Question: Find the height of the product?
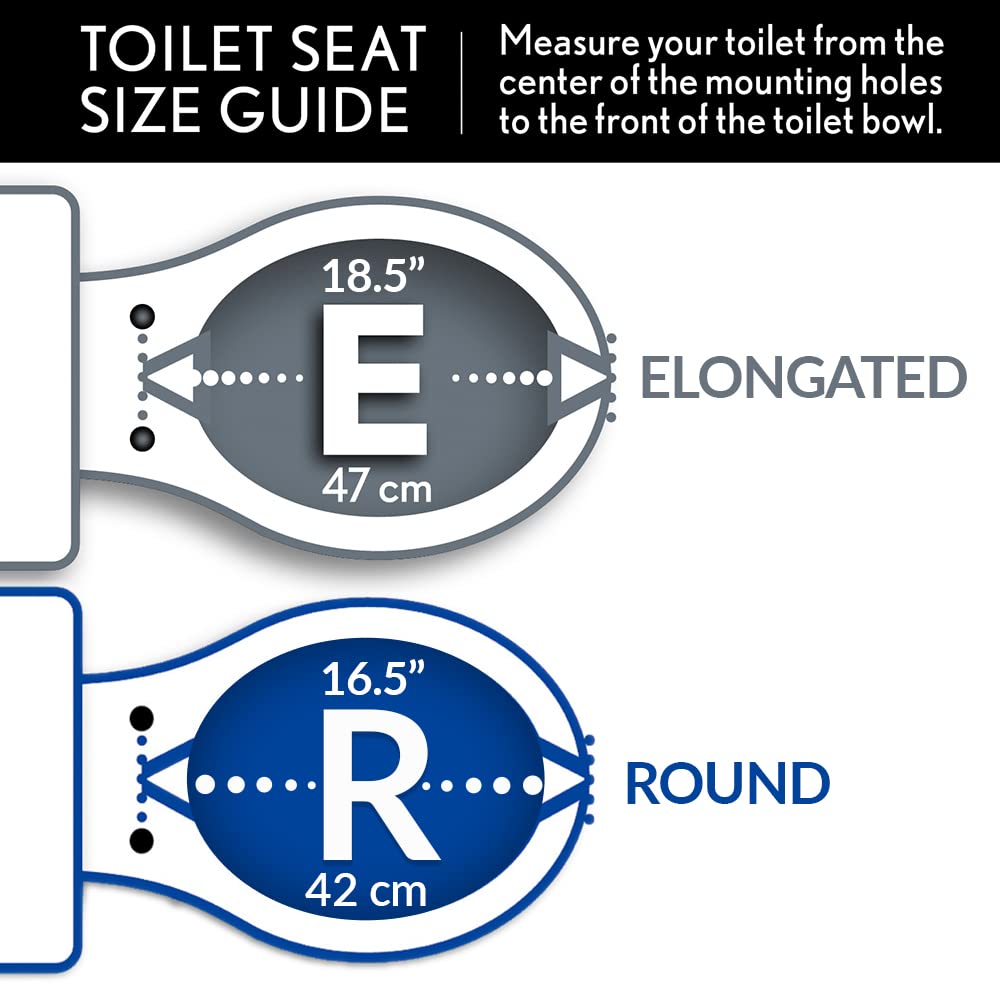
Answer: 47.0 centimetre